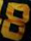
Number: 8